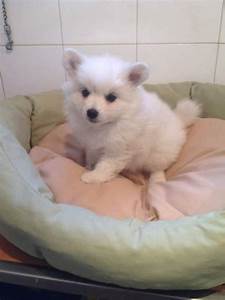
Label: cane